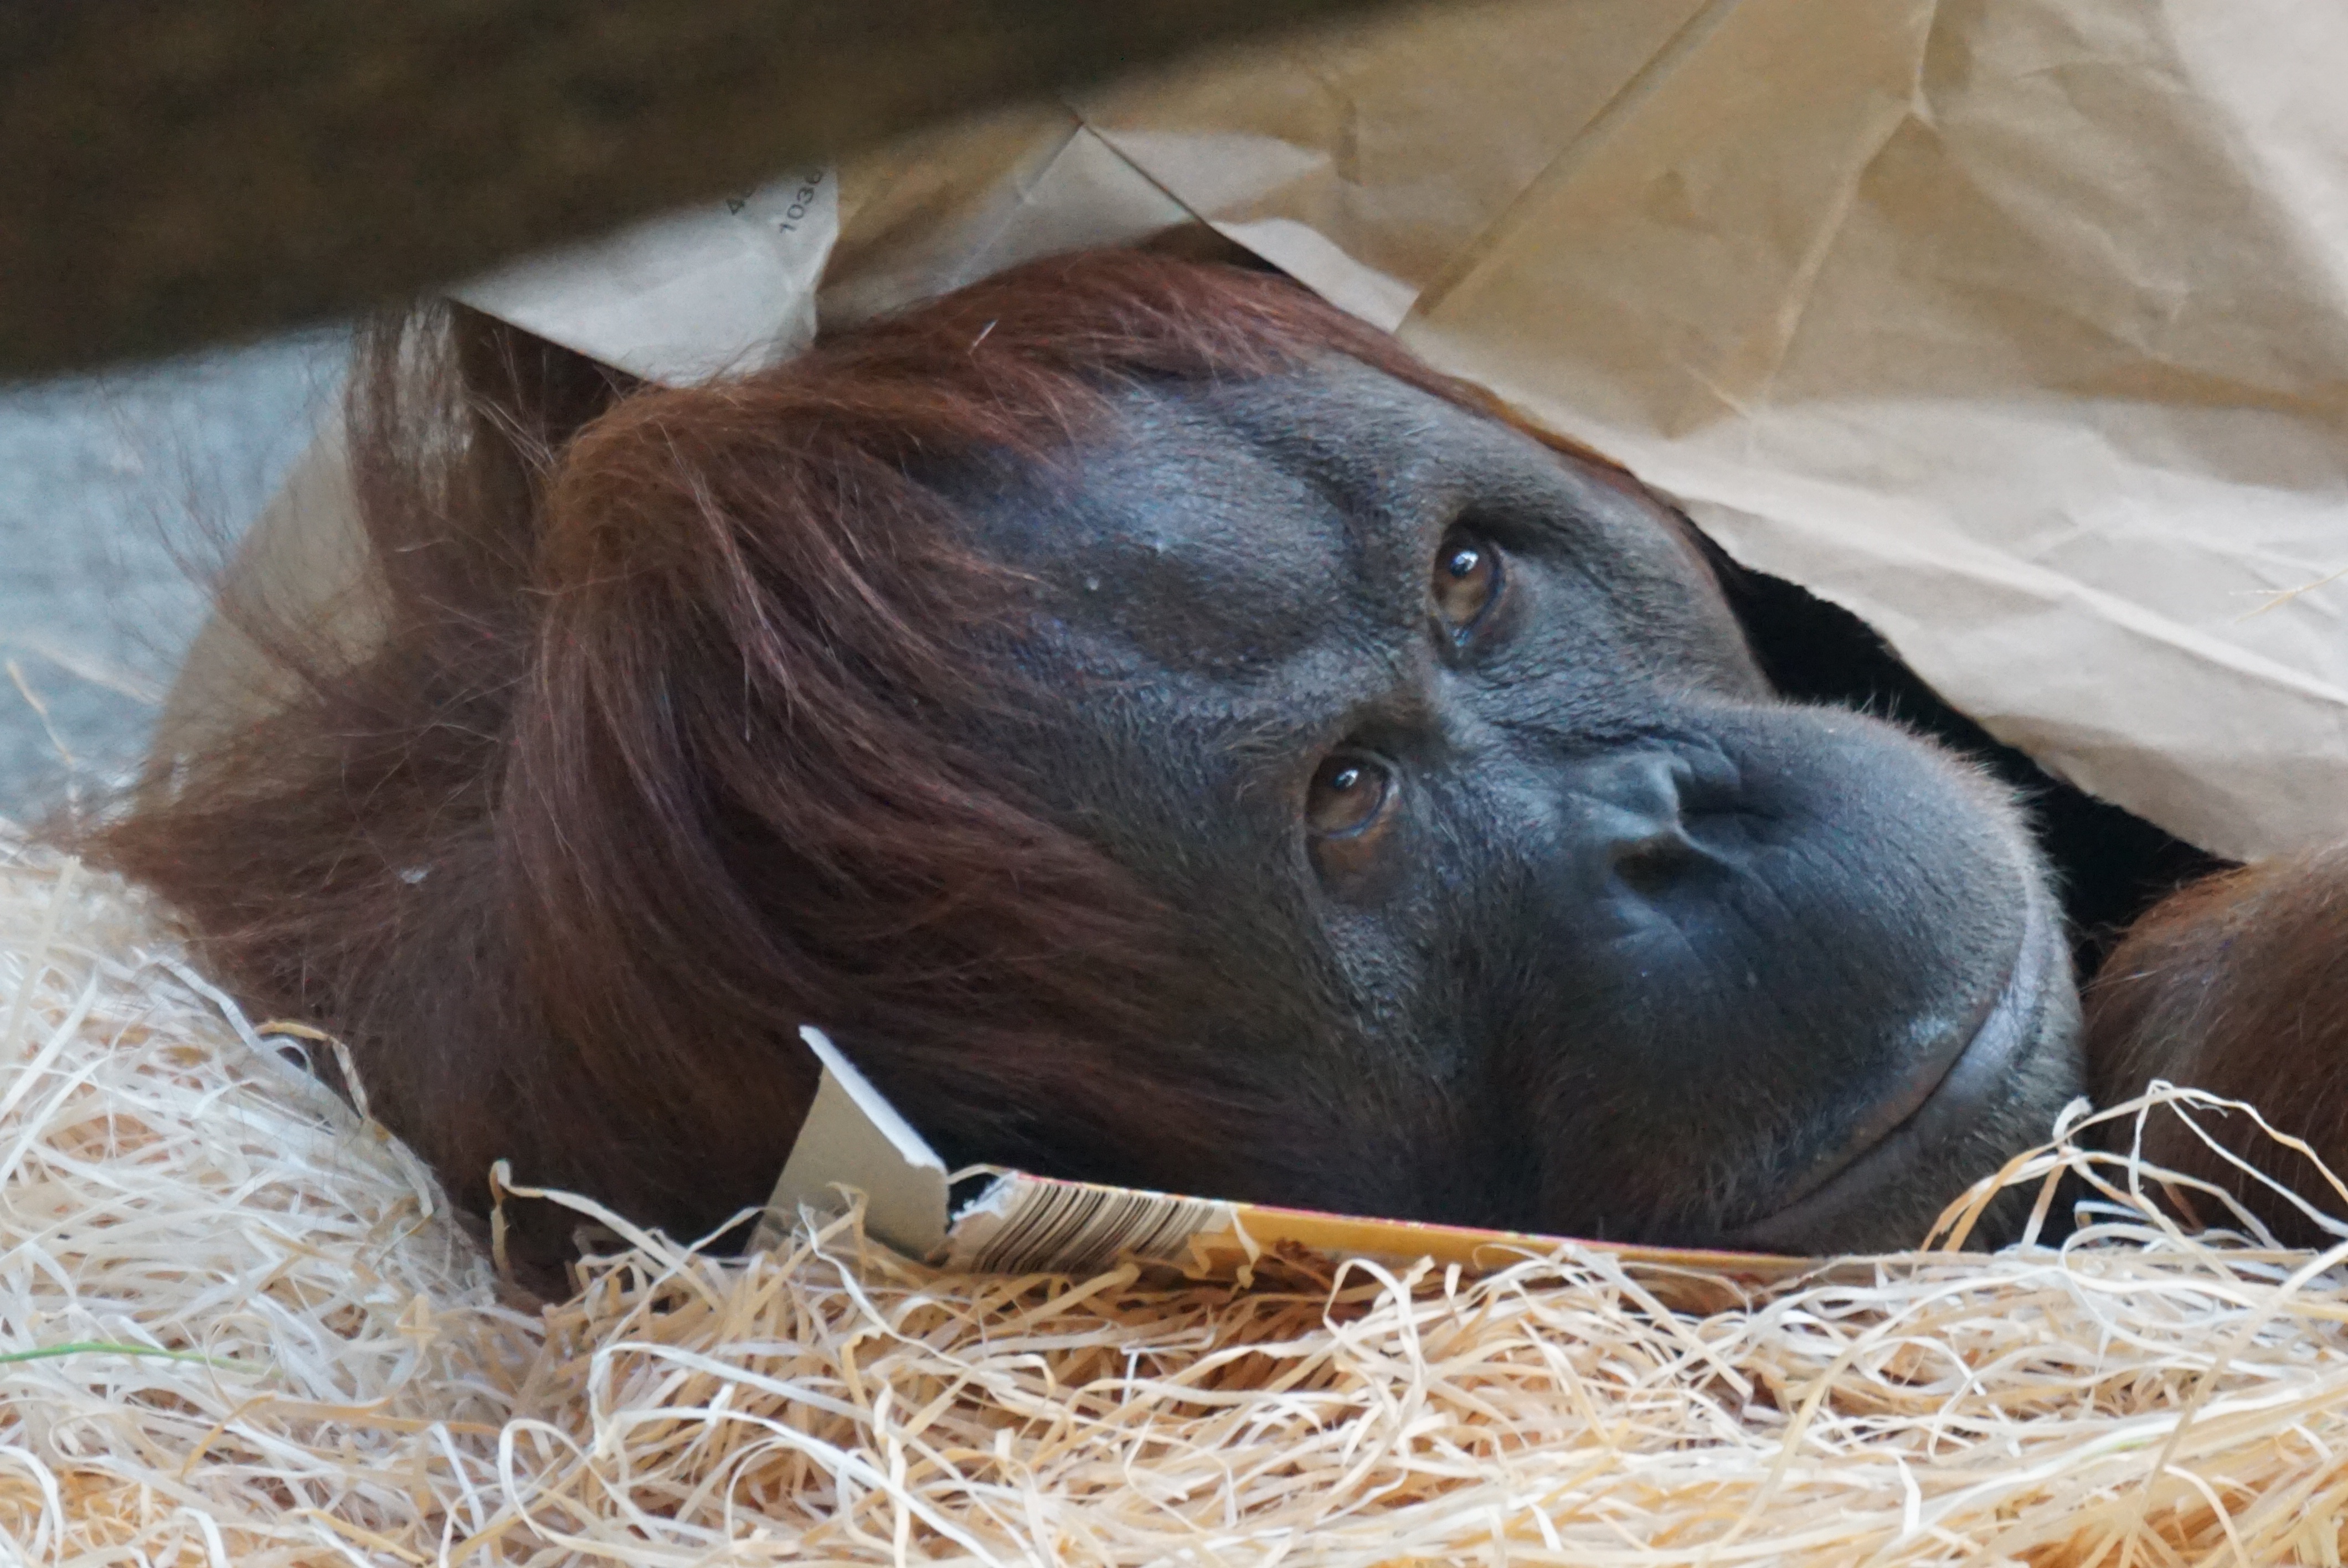
wildlife, mammal, fauna, primate, ape, orangutan, vertebrate, orang utan, great ape